Artillery fuze

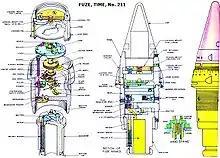
A British clockwork Time fuze for an artillery shell using the Thiel mechanism, circa 1936

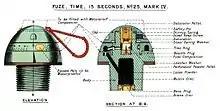
British aluminium No. 25 Mk IV time fuze, using a burning gunpowder timer, circa 1914, used for star shells

Artillery Time fuzes detonate after a set period of time. Early time fuzes were igniferous (i.e. combustible) using a powder train. Clockwork mechanisms appeared at the beginning of the 20th century and electronic time fuzes appeared in the 1980s, soon after digital watches.